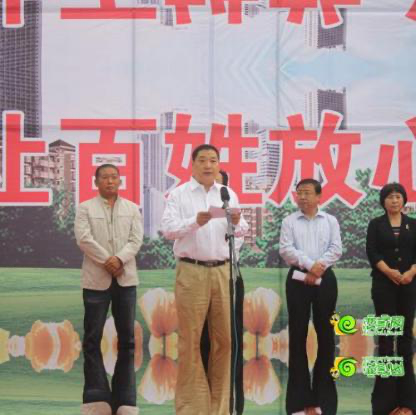
Objects in the image:
label: head
label: head
label: head
label: head